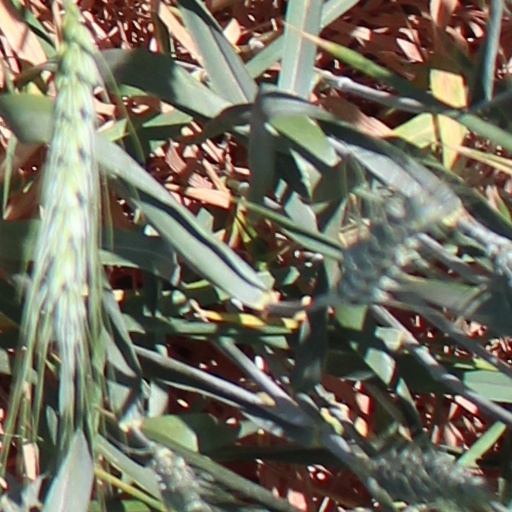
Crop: wheat